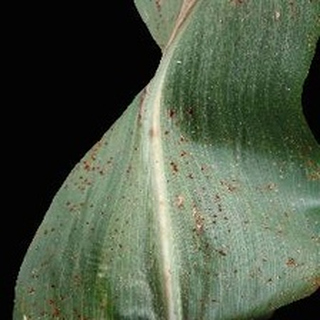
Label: corn_common_rust